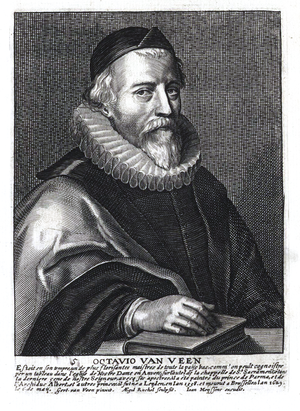
Otto van Veen dit Otto Venius ou Otto Vaenius est un peintre maniériste et un théoricien d'art flamand, né en 1557 à Leiden et mort le 6 mai 1629 à Bruxelles. Il est notamment connu pour avoir été, entre 1594 et 1598, le maître de Pierre-Paul Rubens.